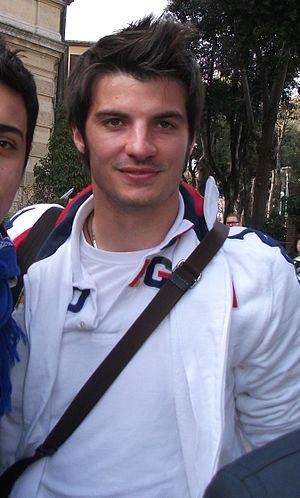
Michael Agazzi est un joueur de football italien, évoluant au poste de gardien de but à l'Unione Sportiva Alexandrie 1912.